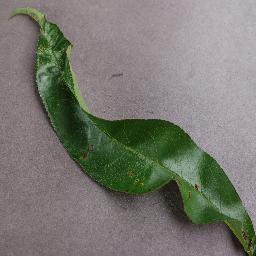
Label: Peach___Bacterial_spot